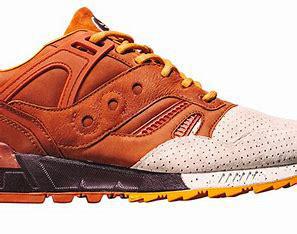
Brand: Saucony
Model: Grid SD